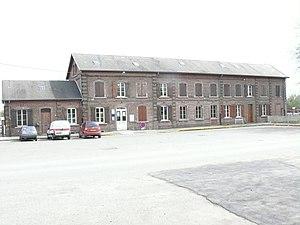
La gare d'Abancourt est une gare ferroviaire française de la ligne d'Épinay - Villetaneuse au Tréport - Mers et de la ligne de Saint-Roch à Darnétal-Bifurcation, située sur le territoire de la commune d'Abancourt, dans le département de l'Oise, en région Hauts-de-France.